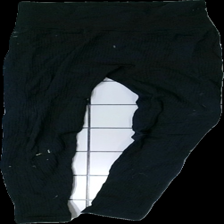
View: front
Type: Tights
Category: Ladies
Brand: Missing
Colors: Black
Material: 100% nylon
Cut: Regular, Tight
Size: L
Season: All
Stains: Major
Price range: <50
Recommended usage: Export
Comment: Gross